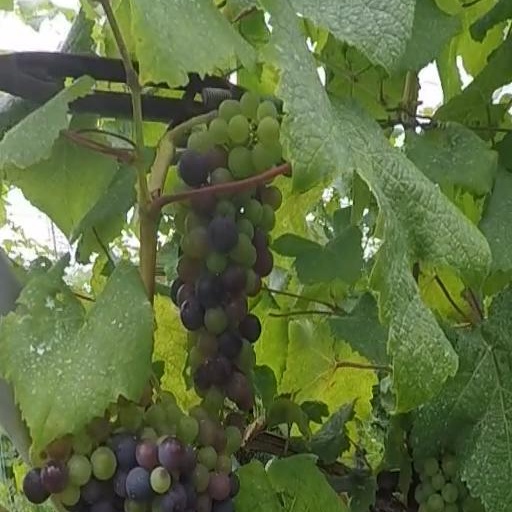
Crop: grape